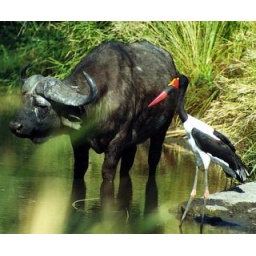
Buffalo - one of the Big Five of the animal kingdom - and a saddle -billed stork - one of the Big Five in the world of birds